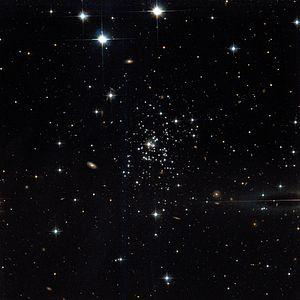
Voici une liste non exhaustive d'amas stellaires, classée par ordre alphabétique de constellations.
Palomar 1 est un amas globulaire dans la constellation de Céphée dans la ceinture de la Voie lactée. C'est la première découverte de George Abell en 1954 à l'observatoire du Mont Palomar de Caltech.